1898 Windward Islands hurricane

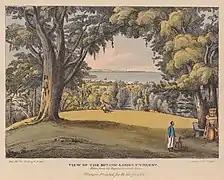
Painting of the garden

Well east of Barbados, the French barque "Tourney" encountered the storm around midday on September 9 at . The ship lost all sail and nearly all of its rice cargo, and over the course of two days it was blown off course. Rain showers were frequent in Barbados between September 1 and September 10, but such weather conditions were typical for the island. More inclement weather began to prevail in Barbados ahead of the hurricane on September 6, continuing for several days with showers and thunderstorms. Despite the frequent rainfall, the air pressure held steady for several days. The existence of an approaching hurricane remained inconclusive until September 10, when observations suggested a tropical cyclone was present southeast of Barbados, and the air pressure began to fall rapidly. These findings were transmitted to the U.S. Weather Bureau in Washington, D.C. at 12:40 p.m. that day by P. McDonough, a Weather Bureau Observer stationed at Bridgetown. In response, the U.S. Weather Bureau communicated hurricane warnings to the bureau's stations in the Lesser Antilles, requesting the stations to disseminate warnings to those in their purview. Additional advisories were transmitted throughout the Caribbean Sea to support observation of the storm. Initial forecasts from the U.S. Weather Bureau projected that the hurricane would track slowly northwest with increasing strength. Ships moored at the Bridgetown harbour and Carlisle Bay either left or were secured further in advance of the hurricane. The hurricane warning efforts of the newly established West Indian Weather Service of the U.S. Weather Bureau were later lauded by the press, including the "Daily Gleaner", the "New York Times", and the "Times-Democrat". However, McDonough wrote that the many locals "pooh-poohed the information given out," believing that the island was "immune" from hurricanes due to the long period of time elapsed since the last destructive storm.